Bastard!!

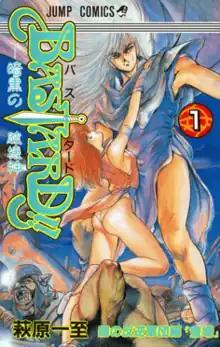
First volume cover, featuring Dark Schneider (right) and Tia Noto Yoko (center)

is a Japanese manga series written and illustrated by Kazushi Hagiwara. It began its serialization in Shueisha's manga magazine "Weekly Shōnen Jump" in 1988, after debuting with a pilot one-shot in that magazine in 1987, and has continued irregularly in the manga magazine "Ultra Jump" since 2000, with its latest chapter released in 2010. As of 2012, 27 collected volumes have been released. The pilot one-shot was remade by Tatsuya Shihara and published in "Ultra Jump" in July 2023. The manga was formerly licensed for English release in North America by Viz Media; only the first 19 volumes were released.